Answer in natural language. Considering the relative positions, where is Window (highlighted by a red box) with respect to Window (highlighted by a green box)? Choose between the following options: right or left
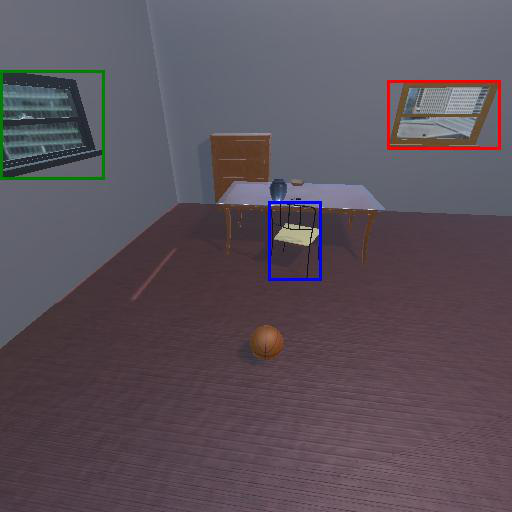
<answer>right</answer>